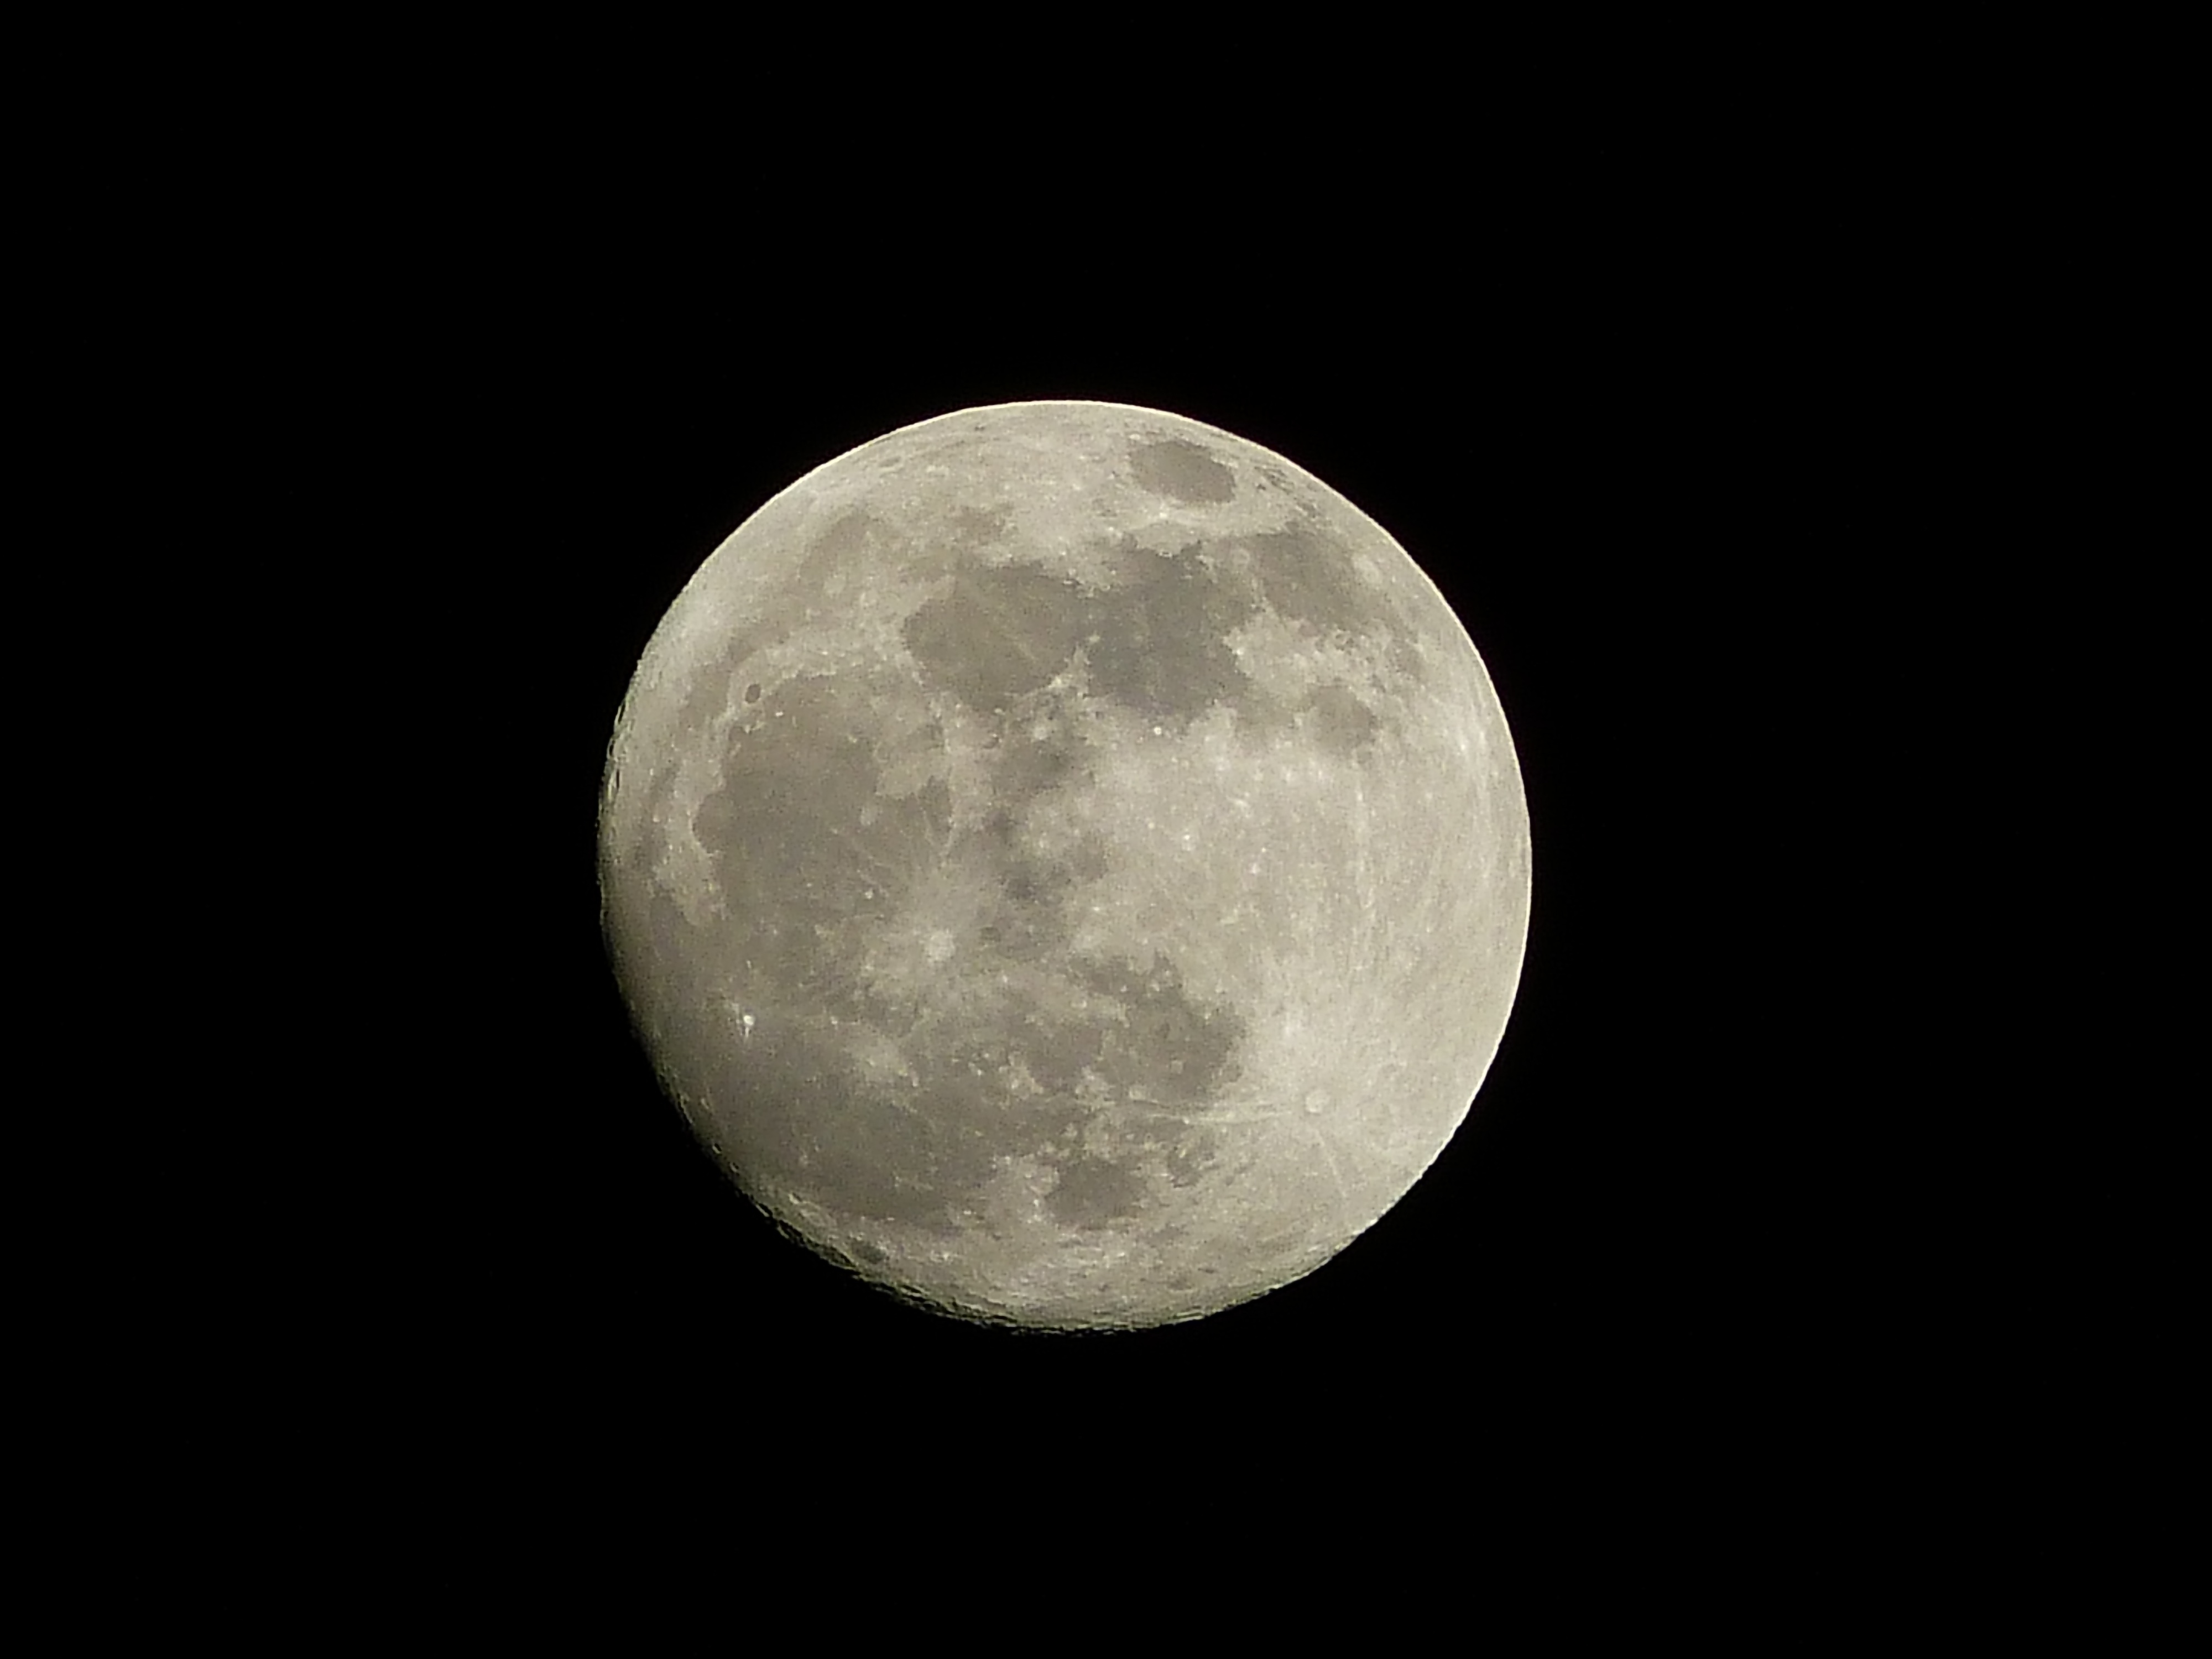
black and white, sky, night, atmosphere, daytime, space, gray, crater, darkness, monochrome, moon, full moon, moonlight, sphere, midnight, phenomenon, macro photography, dark sky, astronomical object, monochrome photography, stock photography, computer wallpaper, celestial event